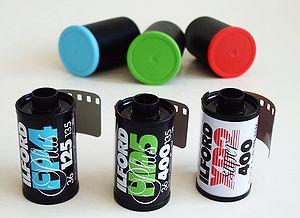
Une pellicule photographique est un support souple recouvert d'une émulsion contenant des composés sensibles à la lumière, généralement à base d'halogénures d'argent. Leur configuration détermine les caractéristiques du film comme la sensibilité et la définition.
Ilford Photo est une entreprise britannique de produits photographiques noir et blanc. Elle est contrôlée par Harman Technology Limited et son siège est à Mobberley, dans le Cheshire, en Angleterre.